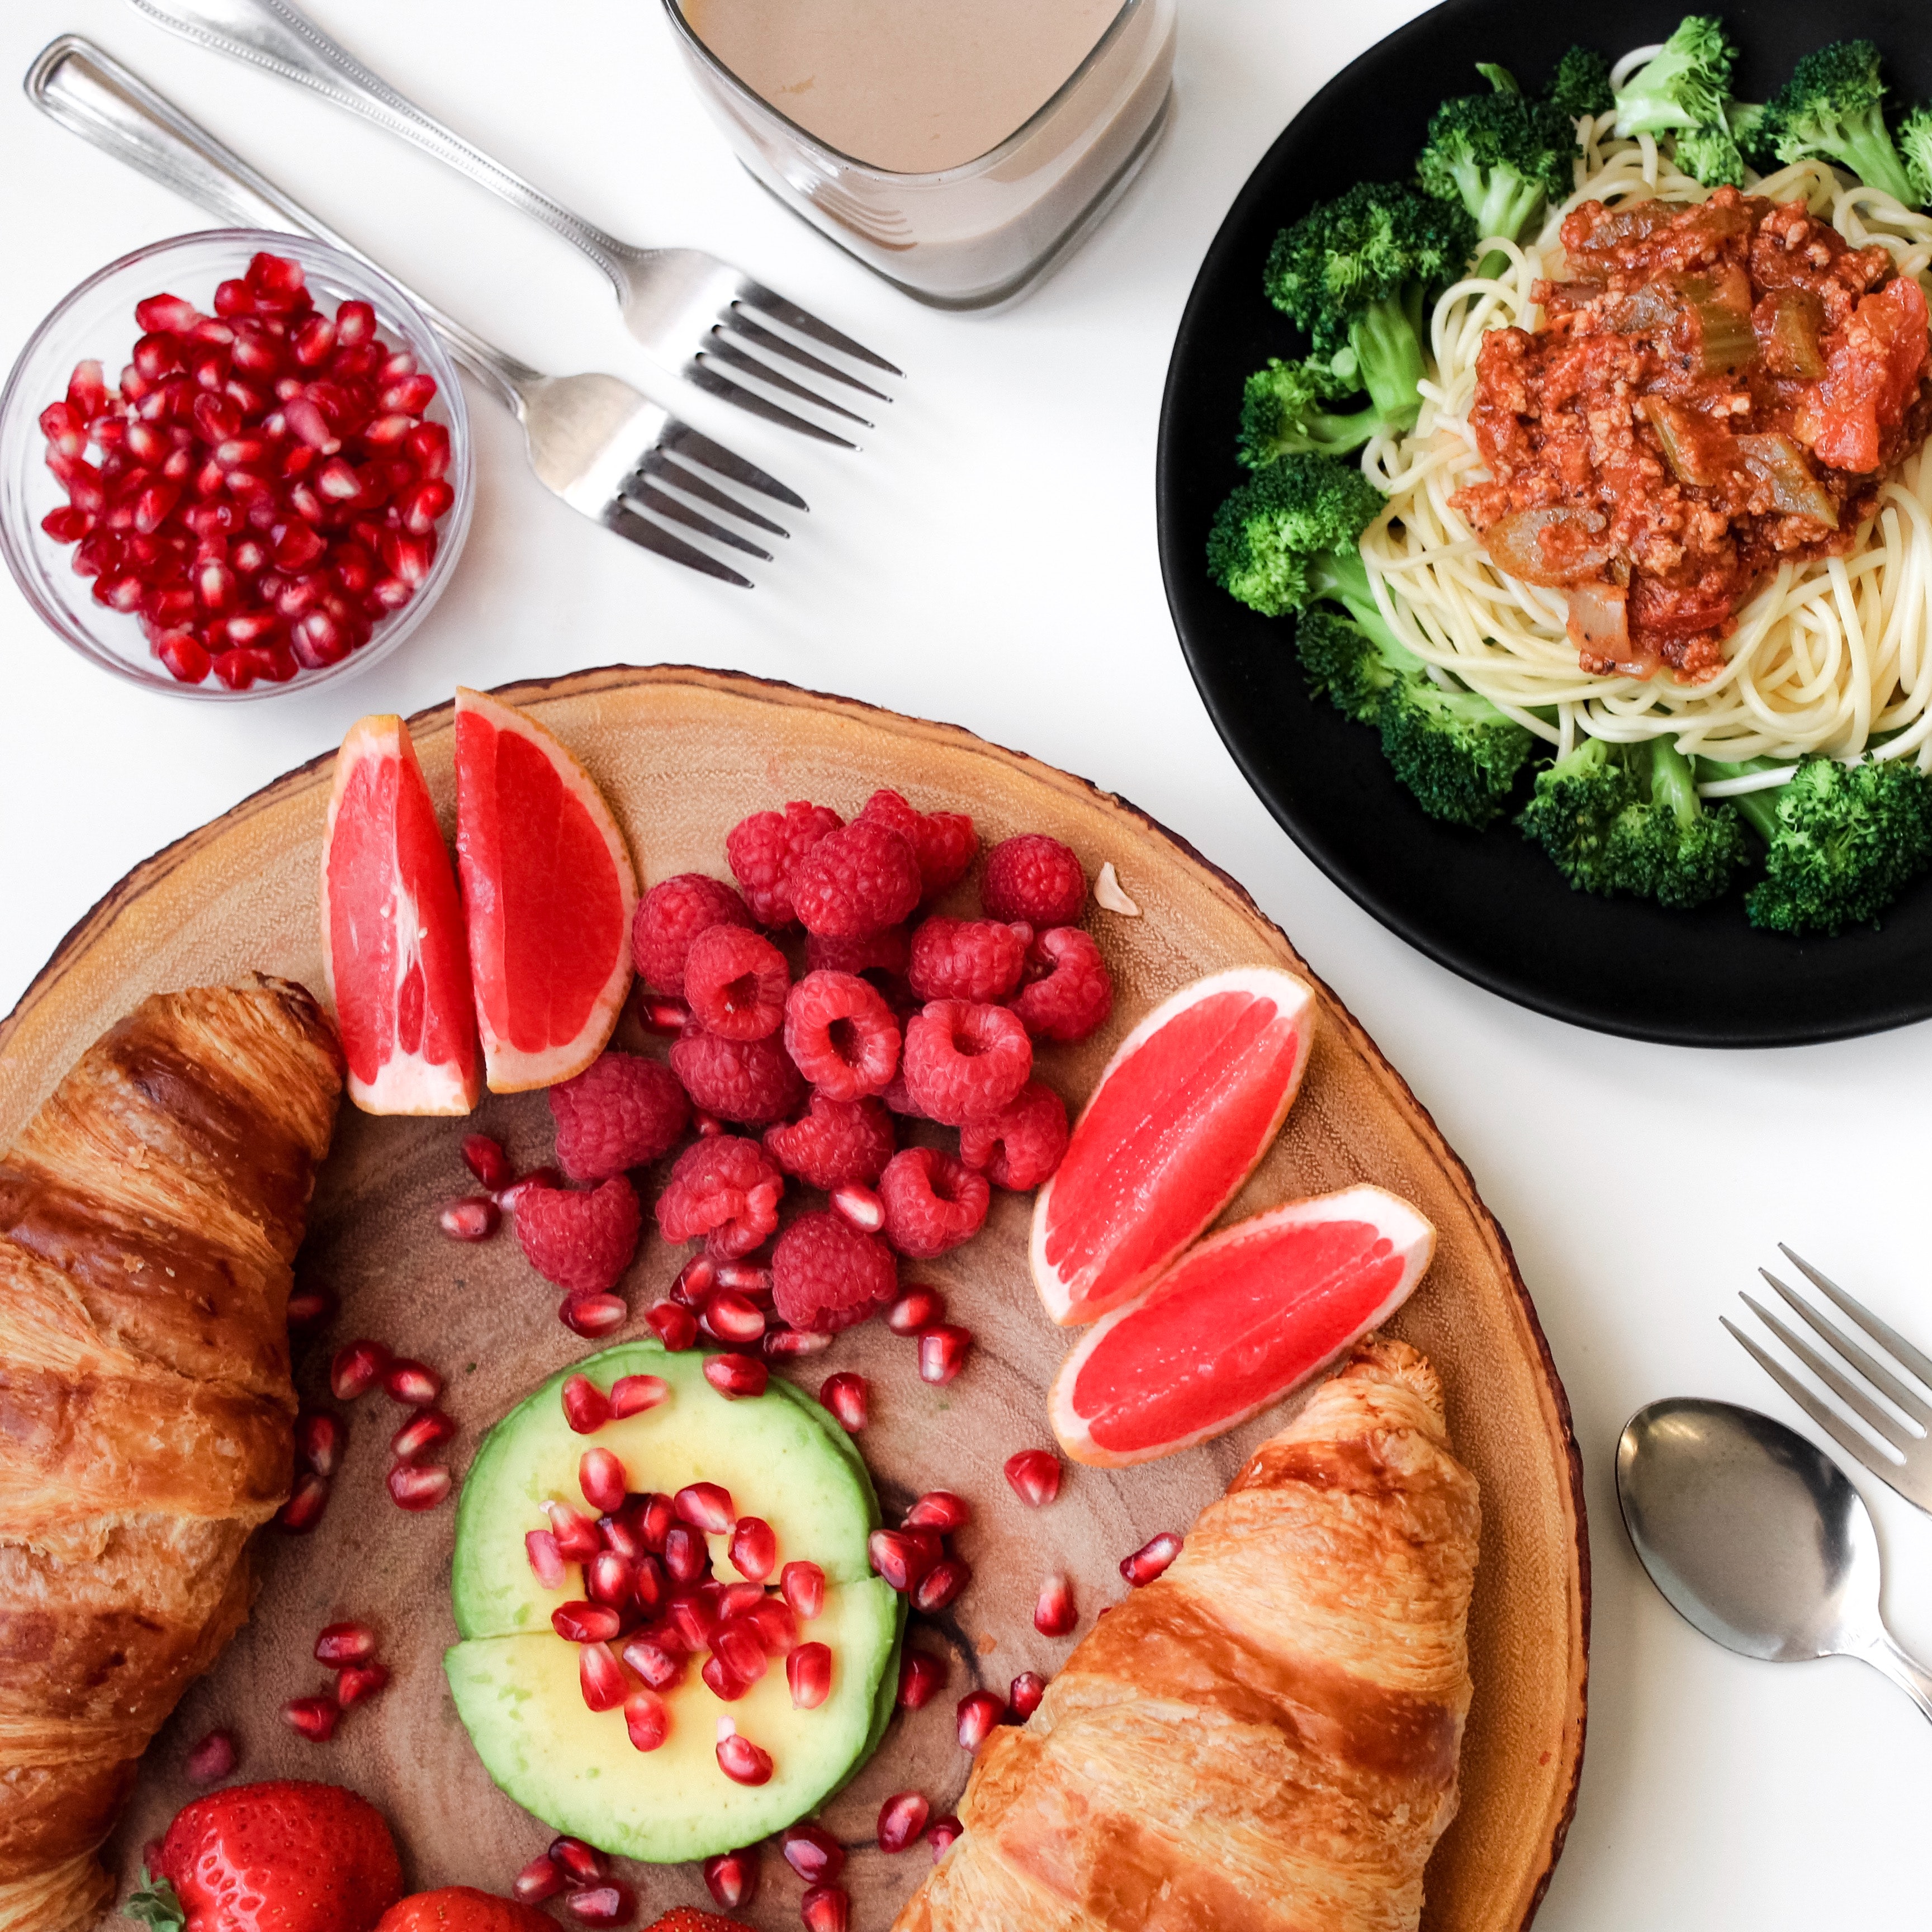
food, meal, dish, fruit, brunch, breakfast, vegetarian food, vegetable, cuisine, superfood, recipe